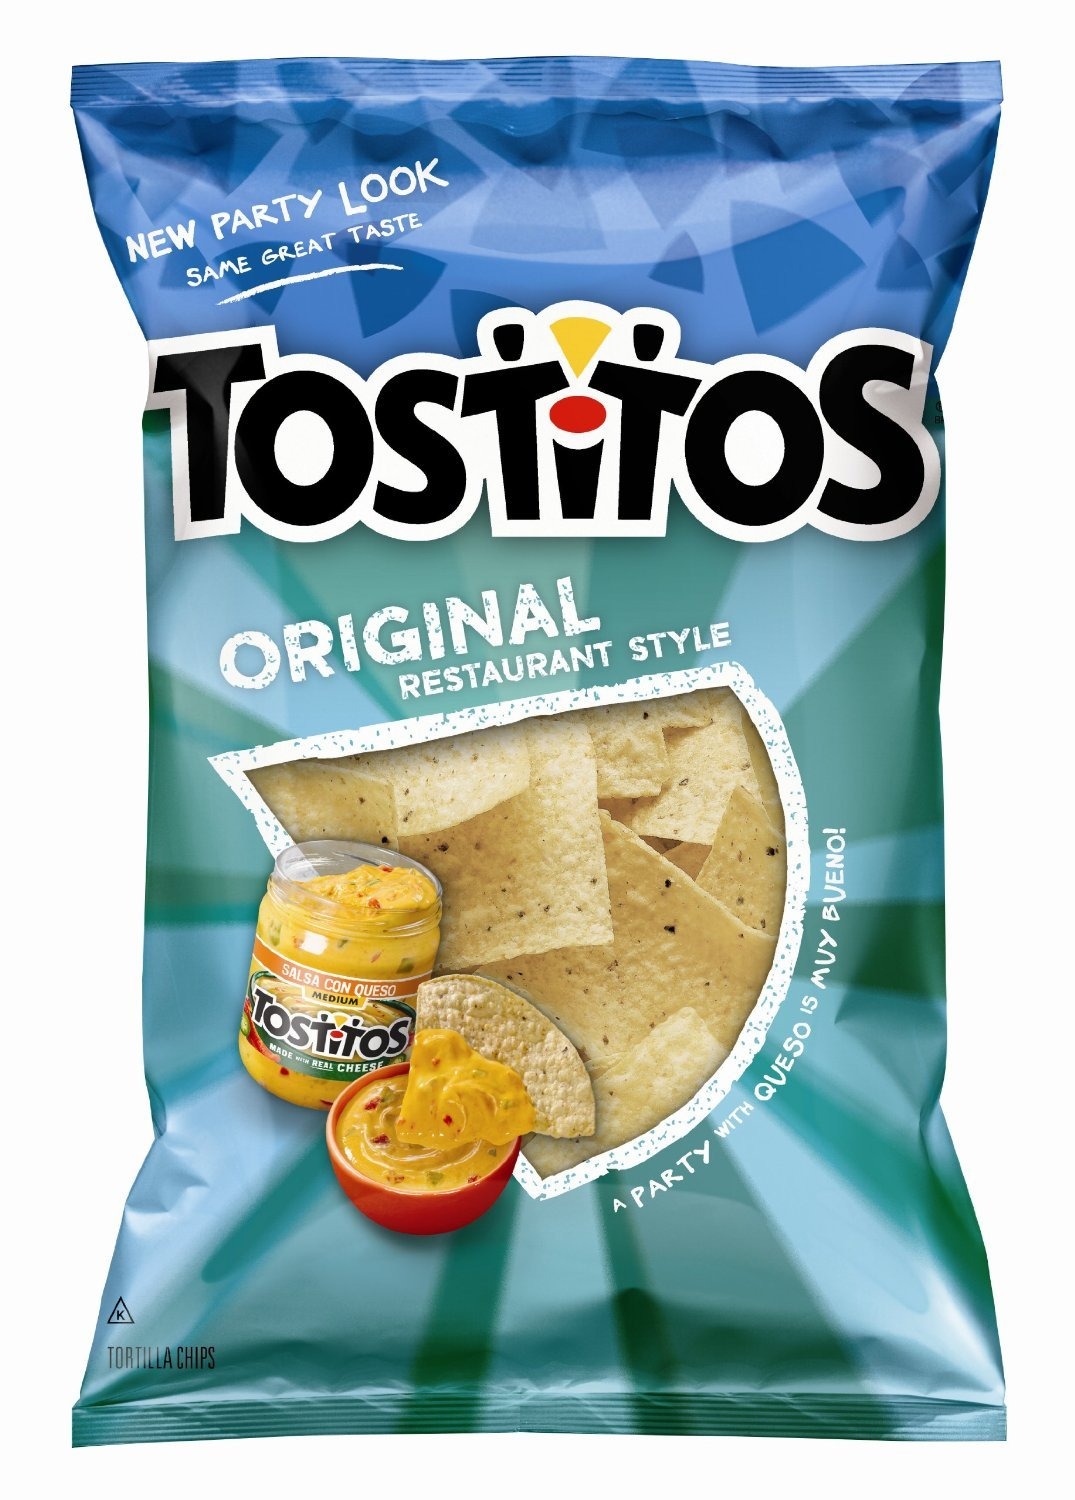
Item Name: Tostitos Restaurant Style Tortilla Chips, 13 Ounce Bag [Pack of 3]
Value: 39.0
Unit: Ounce

Price: 4.735